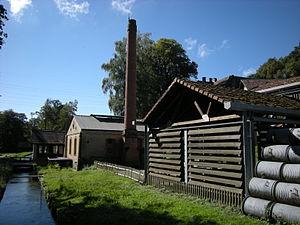
Ancienne Poudrerie Fédérale - Aubonne
La poudrerie d'Aubonne est une entreprise suisse de fabrication de poudre noire, située sur le territoire de la commune d'Aubonne, dans le canton de Vaud.